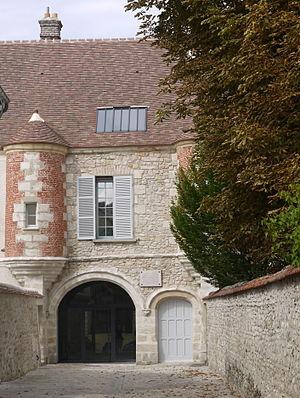
Maison de Jean Cocteau à Milly-la-Forêt, Île-de-France
Jean Cocteau, né le 5 juillet 1889 à Maisons-Laffitte et mort le 11 octobre 1963 dans sa maison de Milly-la-Forêt, est un poète, graphiste, dessinateur, dramaturge et cinéaste français. Il est élu à l'Académie française en 1955.
La Maison Jean-Cocteau est un demeure-musée du XVIIIᵉ siècle, de style Louis XIII, et un domaine de 2 hectares avec jardins, verger et parc boisé, labellisé « Maisons des Illustres » dans le village de Milly-la-Forêt dans l'Essonne.
Milly-la-Forêt est une commune française située dans le sud-est du département de l’Essonne en région Île-de-France.